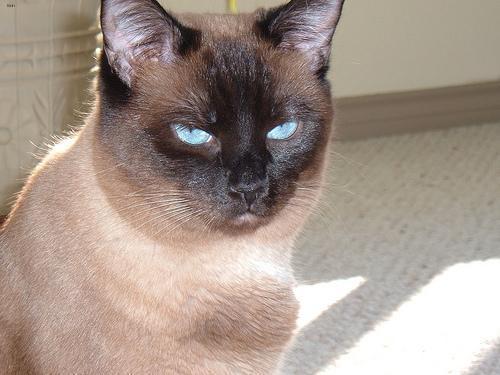
Siamese